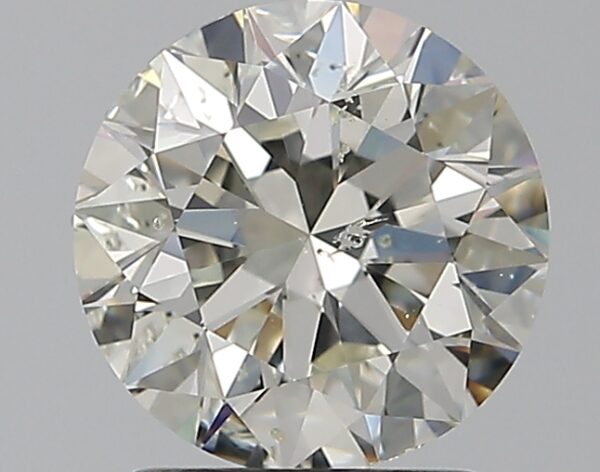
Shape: round
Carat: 1.79
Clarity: SI2
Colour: K
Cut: EX
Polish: EX
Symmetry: EX
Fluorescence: M
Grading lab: GIA
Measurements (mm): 7.66 x 7.71 x 4.86